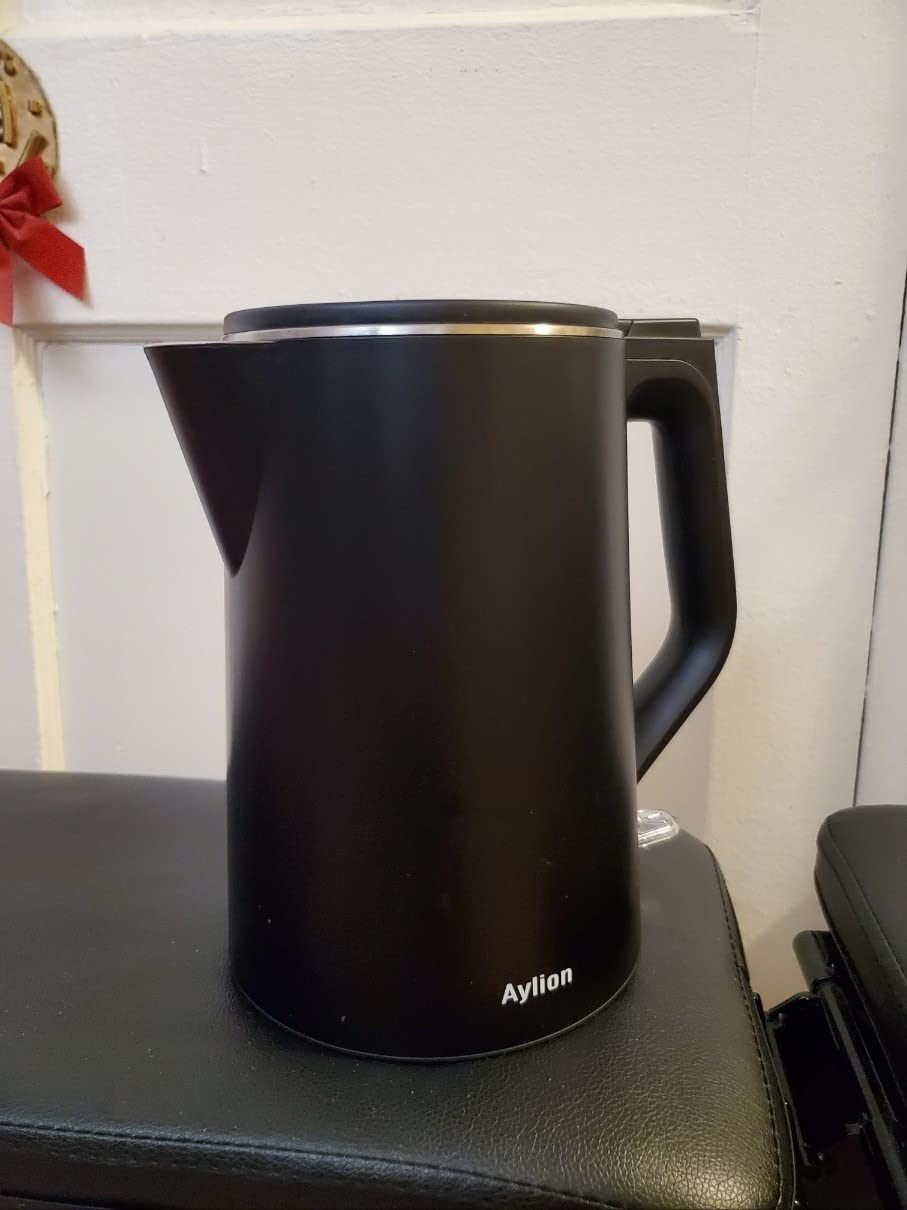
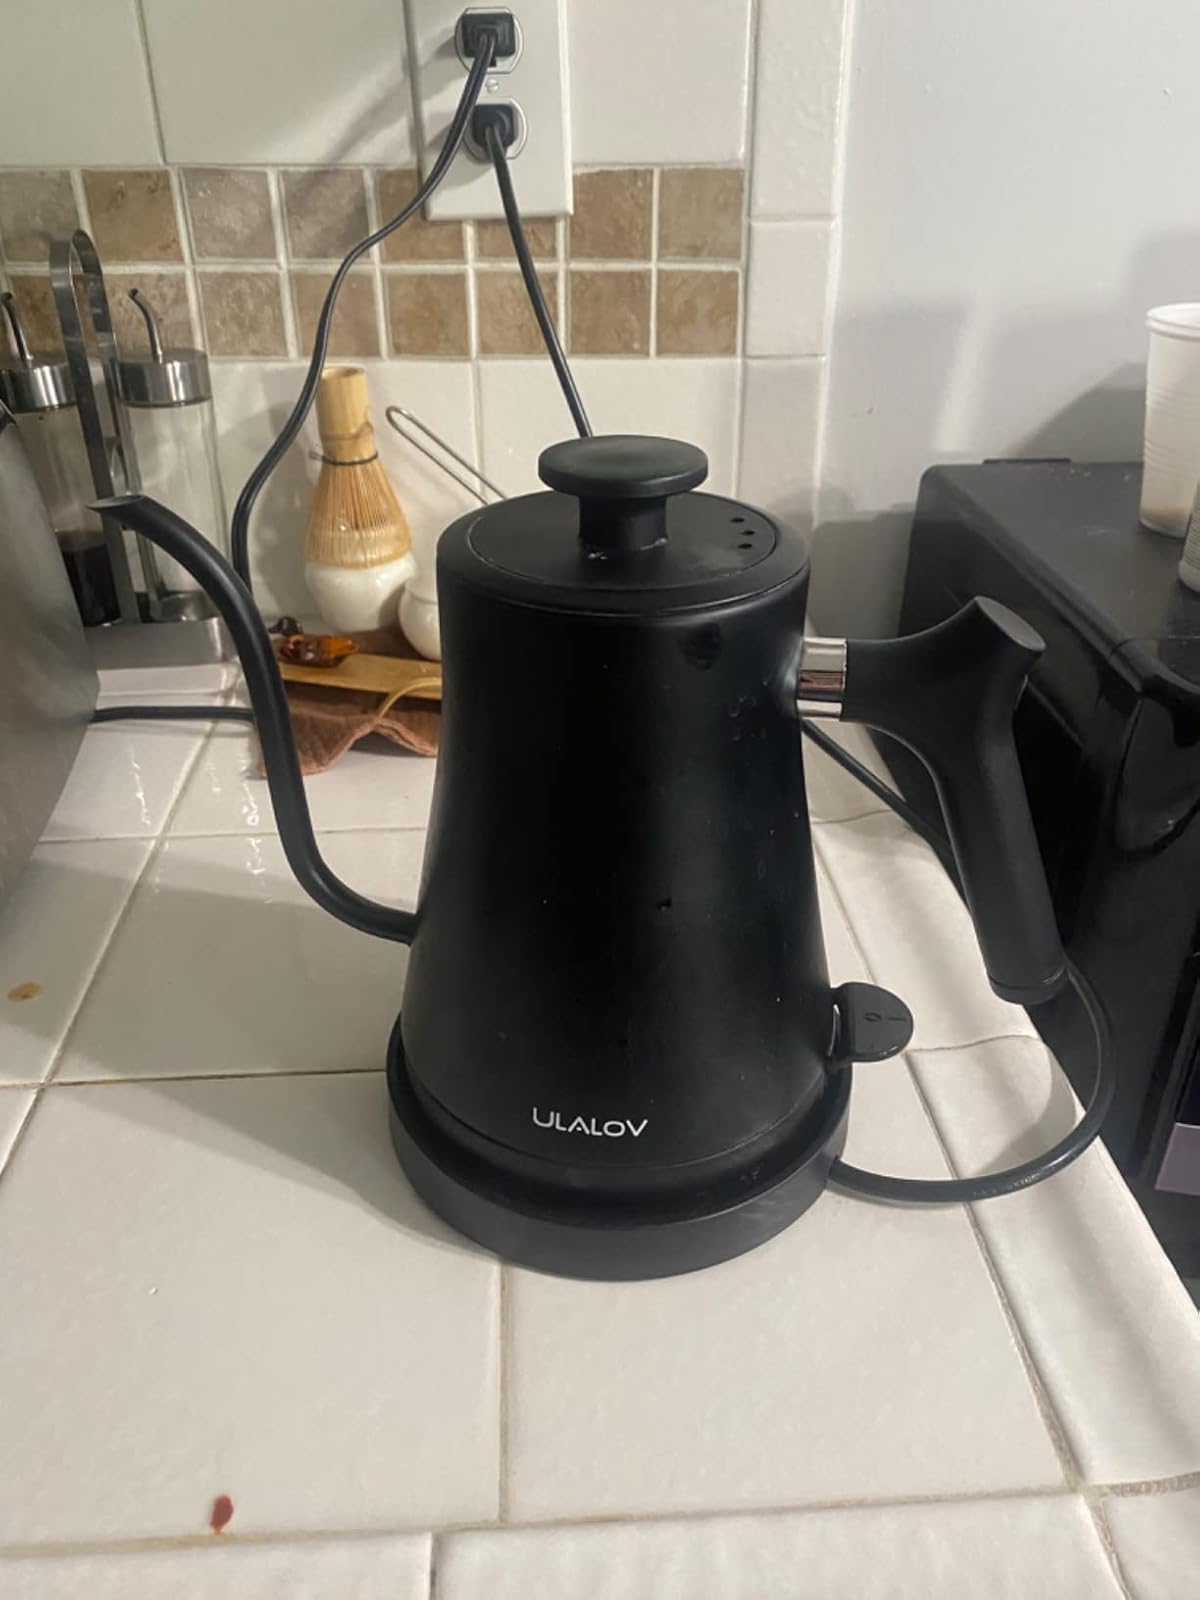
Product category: items_kettle
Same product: no